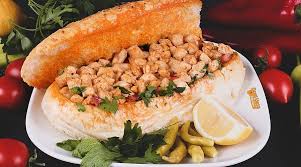
Label: tantuni